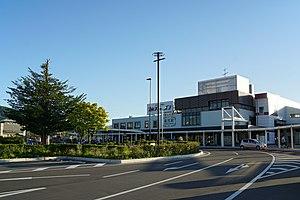
La gare de Shiojiri est une gare ferroviaire de la ville de Shiojiri, dans la préfecture de Nagano, au Japon. La gare est gérée par les compagnies JR Central et JR East.